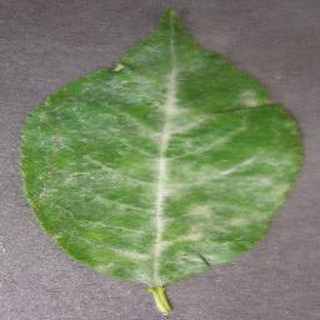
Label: cherry_powdery_mildew